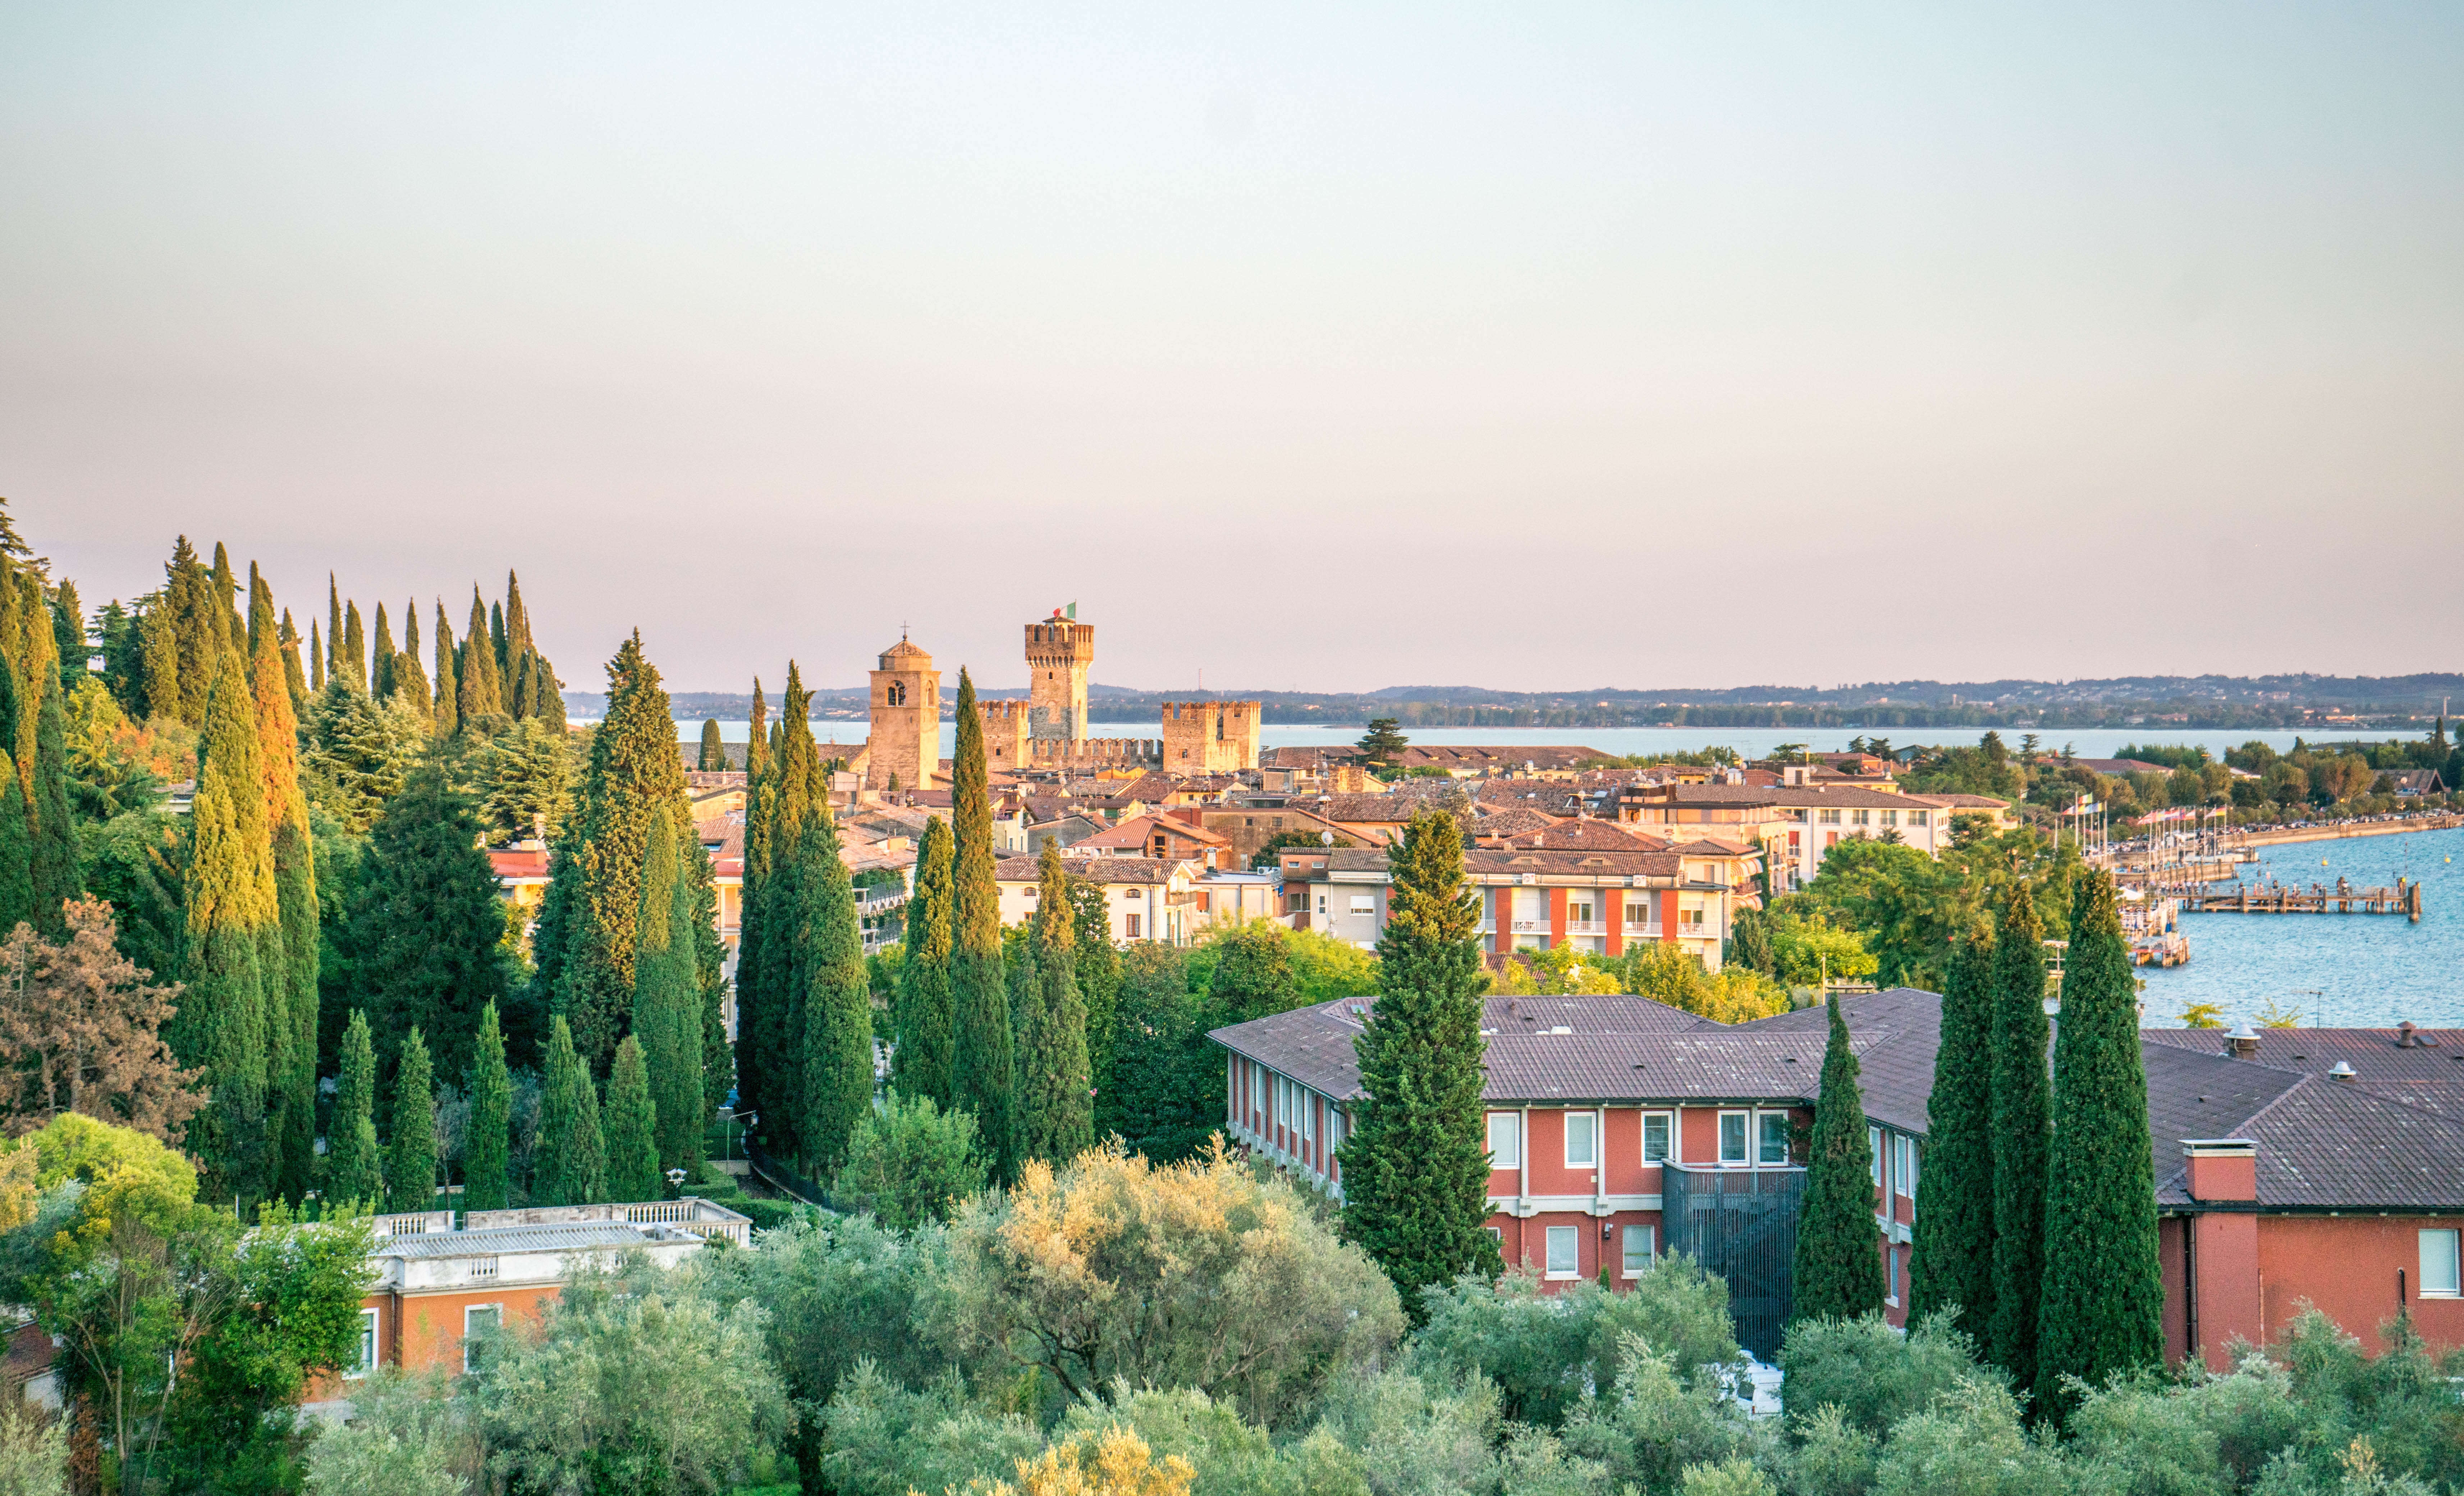
landscape, nature, architecture, sky, skyline, flower, town, view, city, cityscape, panorama, summer, travel, dusk, europe, scenic, autumn, scenery, italy, exterior, tourism, outdoors, clouds, nature landscape, lake garda, sirmione, scaliger castle, human settlement